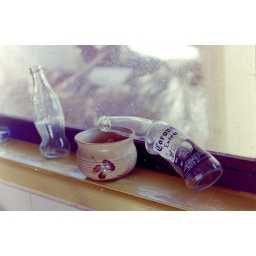
Leads to some pretty melted bottles.Film win!Explanation: My Dad finds it humorous to melt bottles in a glass kiln (1000*C)